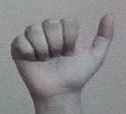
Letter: dhad